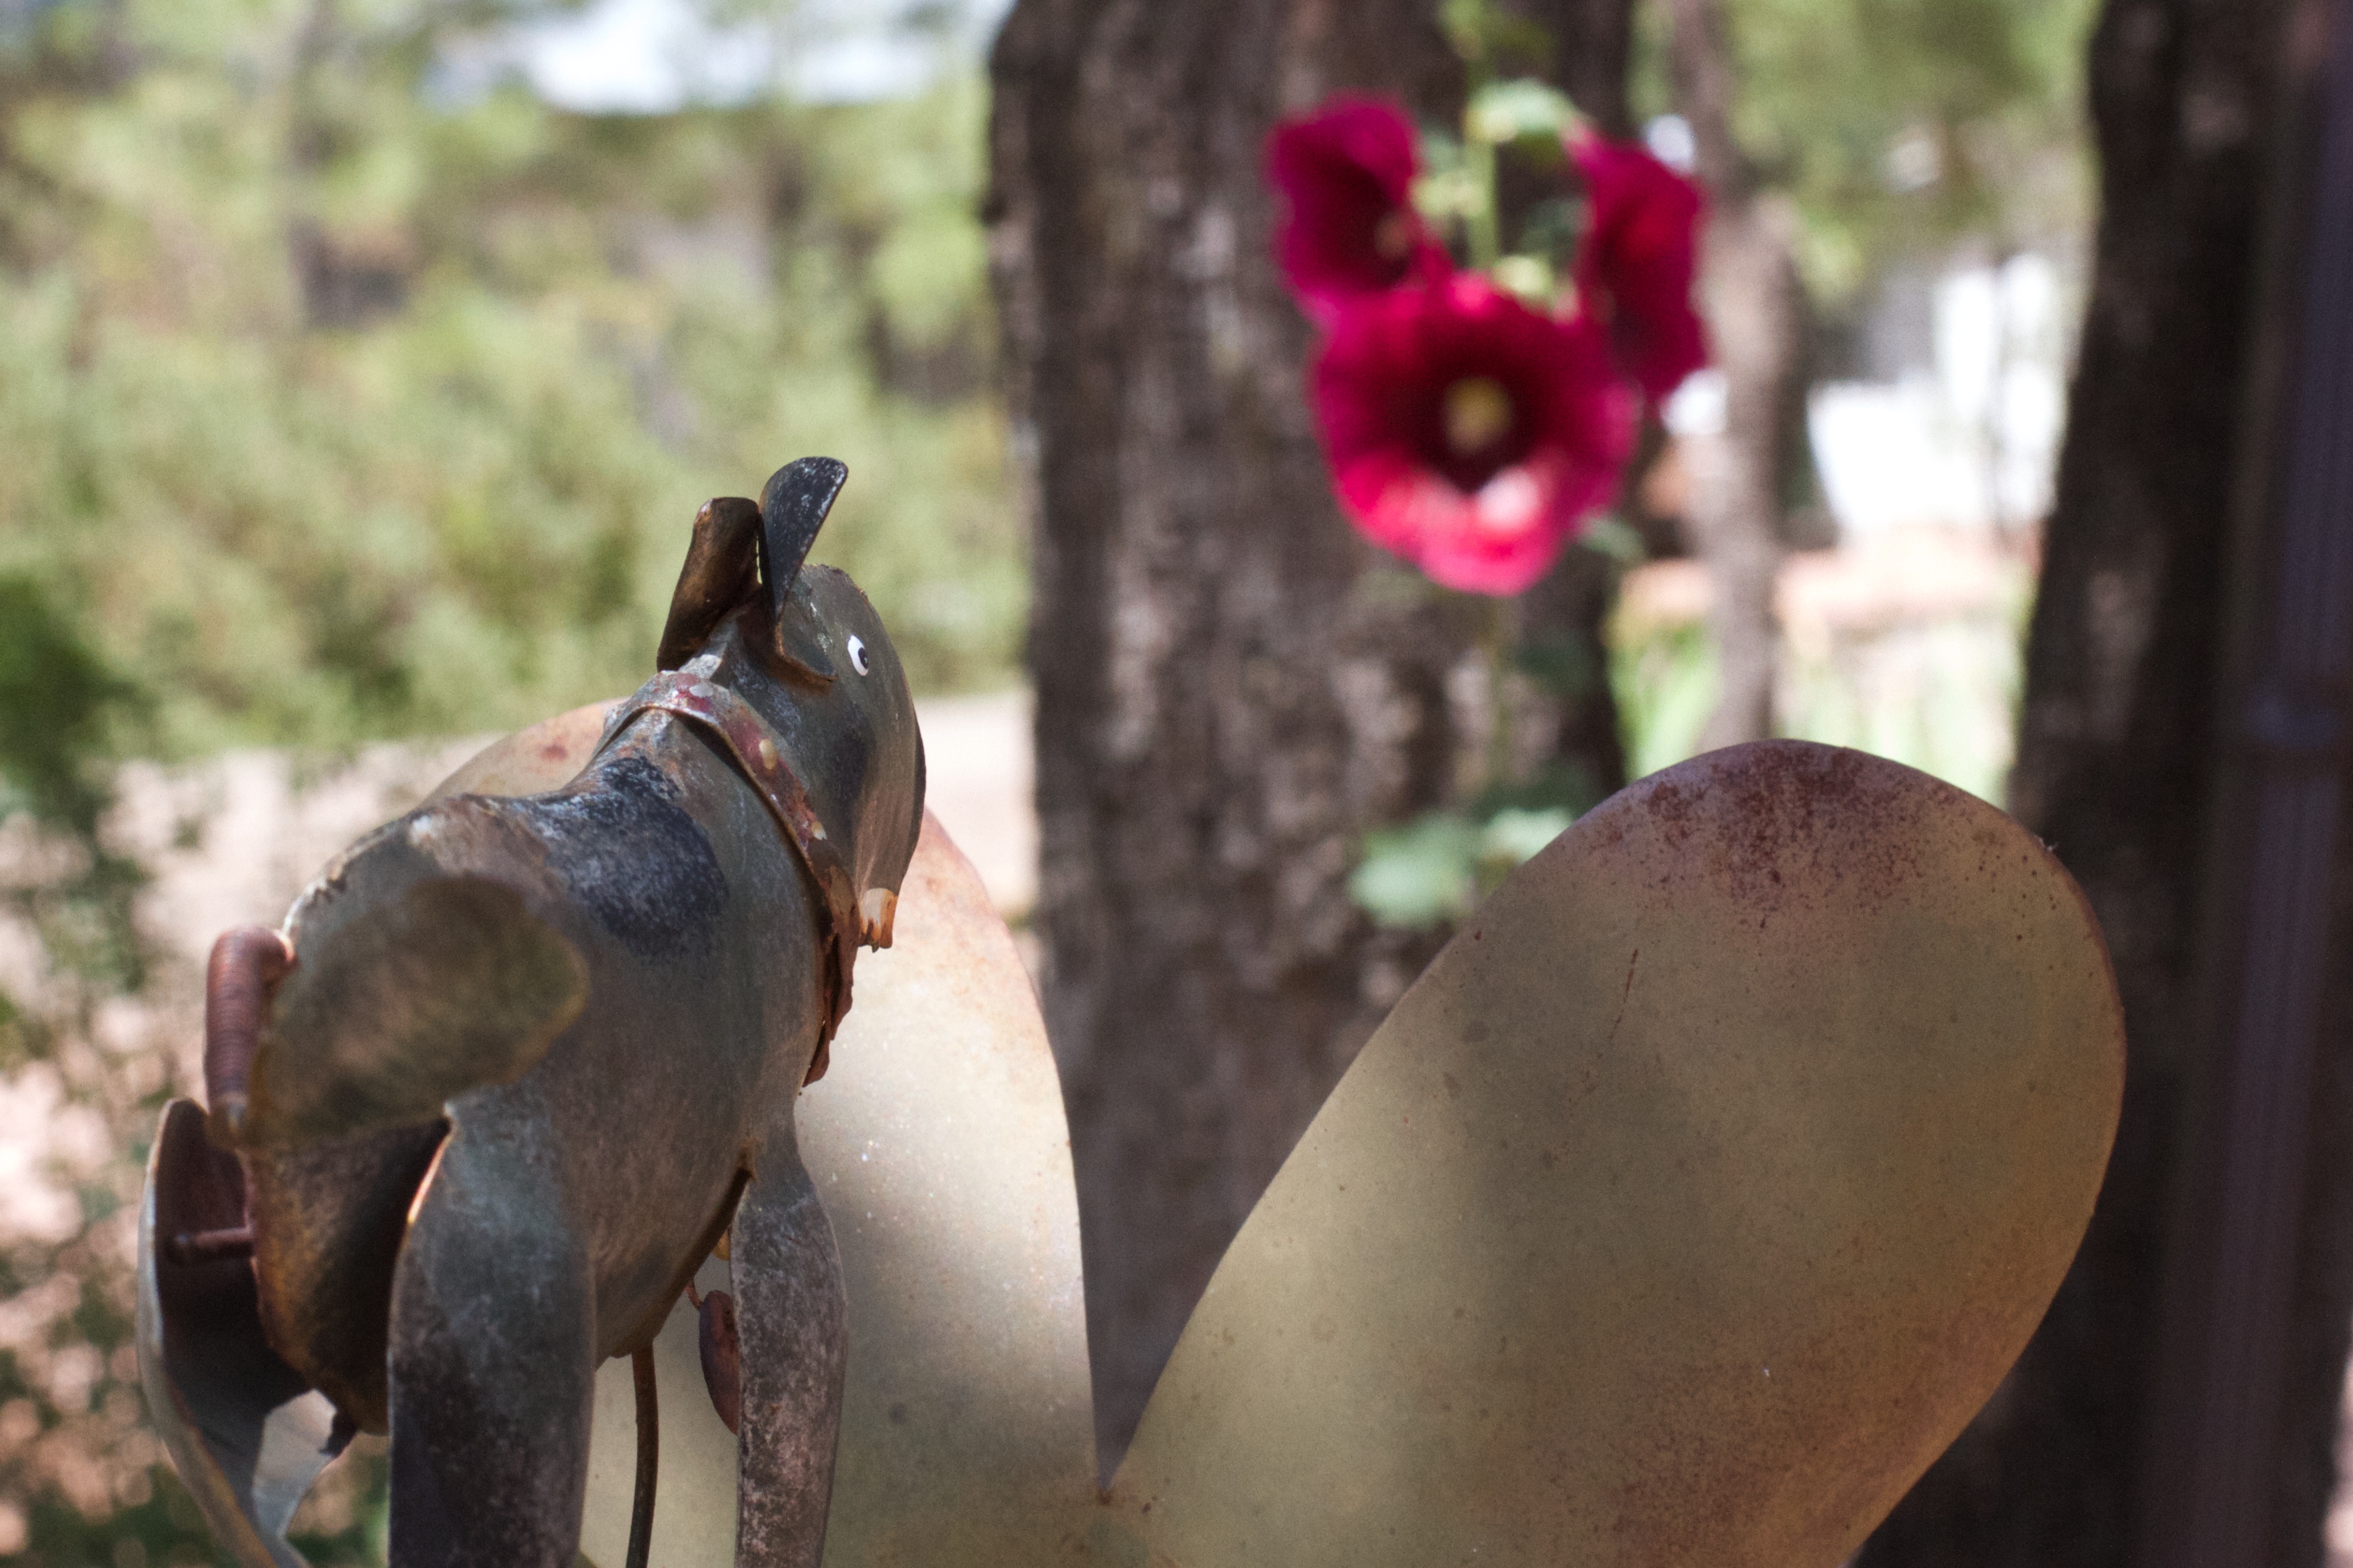
bird, flower, wildlife, fauna, spike